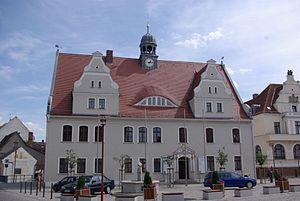
Doberlug-Kirchhain est une ville de Brandebourg en Allemagne.